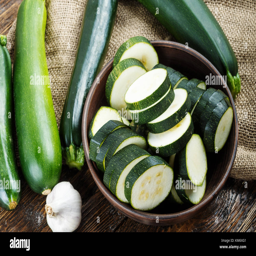
whole and chopped zucchini on the kitchen table , next to the head of garlic